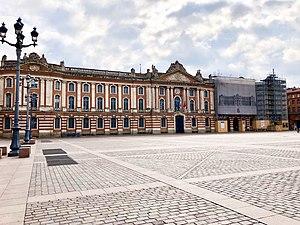
La pandémie de Covid-19 en France est une crise sanitaire majeure provoquée par une maladie infectieuse émergente apparue fin 2019 en Chine continentale, la maladie à coronavirus 2019, dont l'agent pathogène est le SARS-CoV-2. Ce virus est à l'origine d'une pandémie, déclarée le 11 mars 2020 par l'Organisation mondiale de la santé.